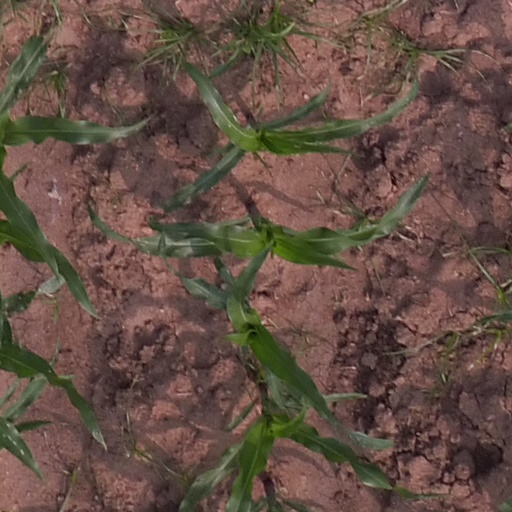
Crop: maize; corn